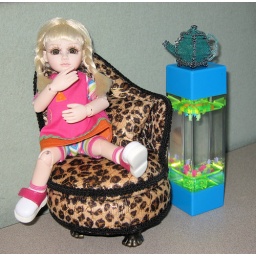
Picked up the chair (which is actually a jewelry box) at a truck stop in North Dakota!!!